Veenhuizen, Noordenveld

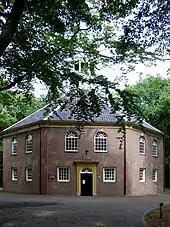
Protestant church of Veenhuizen built in 1825/1826

Veenhuizen is a village with around 800 inhabitants in the province of Drenthe in the Netherlands. In the early 19th century, a reform housing colony for the poor and homeless was established in Veenhuizen by the Society of Benevolence. In the late 19th century, the complex was turned into a penal colony. The village became freely accessible in 1984 and has been part of the municipality of Noordenveld since 1998. The National Prison Museum is located here. Along with other colonies established by the Society of Benevolence, Veenhuizen was inscribed on the UNESCO World Heritage List in 2021, for its testimony to a unique method of housing reform and its urban planning